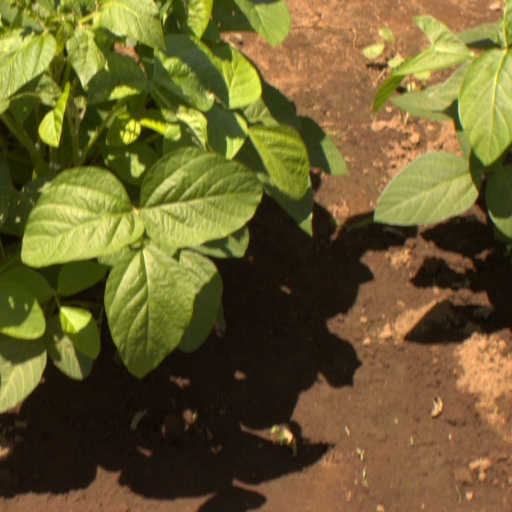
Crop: soybean